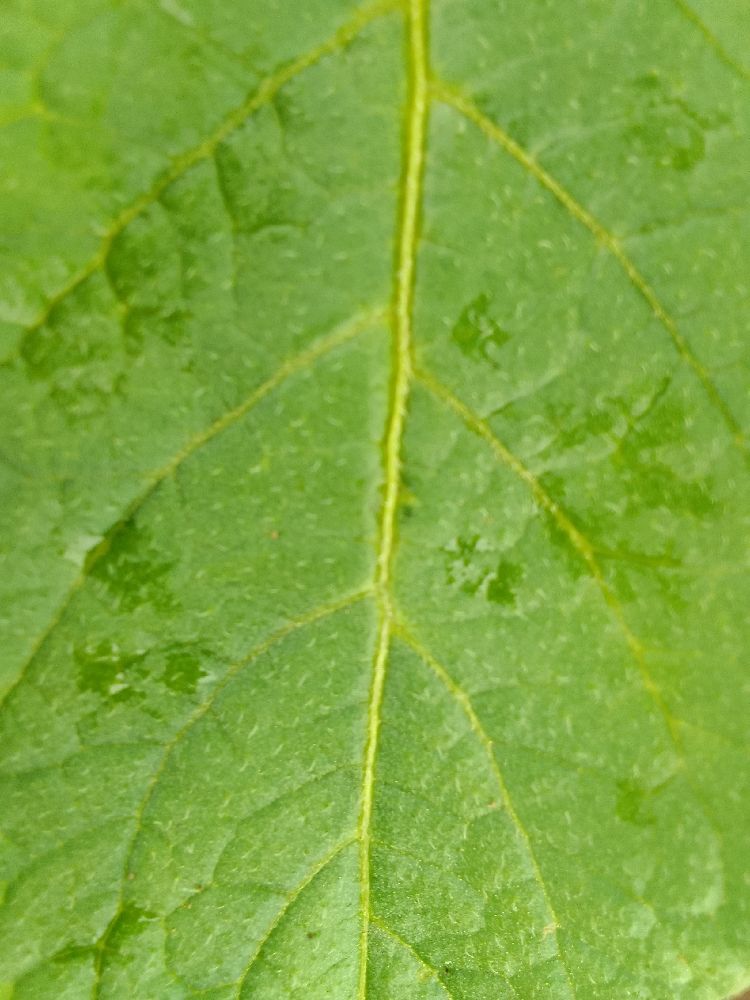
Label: Healthy